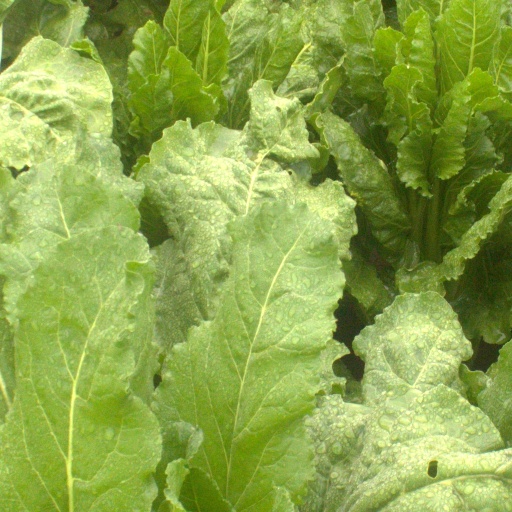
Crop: sugar beet